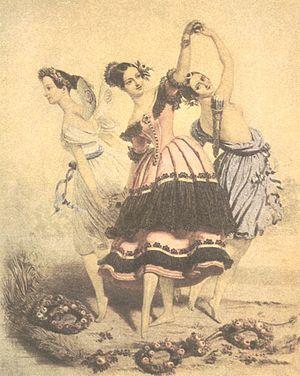
Casimir Gide est un compositeur de musique, libraire et éditeur d'estampes et de cartes français.